Religion in pre-Islamic Arabia

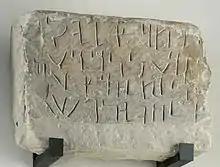
Aramaic stele inscription of Tayma dedicated to the god Salm

The Kaaba, whose environs were regarded as sacred ("haram"), became a national shrine under the custodianship of the Quraysh, the chief tribe of Mecca, which made the Hejaz the most important religious area in north Arabia. Its role was solidified by a confrontation with the Christian king Abraha, who controlled much of Arabia from a seat of power in Yemen in the middle of the sixth century. Abraha had recently constructed a splendid church in Sana'a, and he wanted to make that city a major centre of pilgrimage, but Mecca's Kaaba presented a challenge to his plan. Abraha found a pretext for an attack on Mecca, presented by different sources alternatively as pollution of the church by a tribe allied to the Meccans or as an attack on Abraha's grandson in Najran by a Meccan party. The defeat of the army he assembled to conquer Mecca is recounted in detail by the Islamic tradition and is also alluded to in the Quran and pre-Islamic poetry. After the battle, which probably occurred around 565, the Quraysh became a dominant force in western Arabia, receiving the title "God's people" ("ahl Allah") according to Islamic sources, and formed the cult association of "ḥums", which tied members of many tribes in western Arabia to the Kaaba.